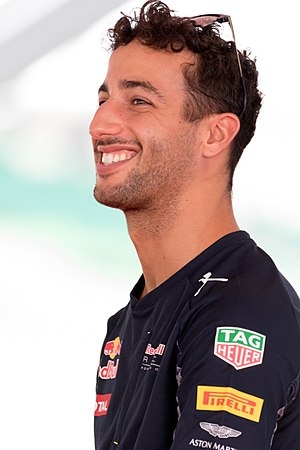
Daniel Ricciardo
Daniel Ricciardo ved Malaysias Grand Prix 2016
Daniel Ricciardo er en australsk racerkører, der kører i Formel 1 hos Renault. Han skifter i år 2020 til Mclaren-teamet på en forhåndsaftale. Han havde sin formel 1-debut i 2011 for HRT i det Britiske Grand Prix, på Silverstone-banen. I 2012 skiftede han til Toro Rosso holdet, hvor han kørte 2 sæsoner. I slutningen af 2013-sæsonen blev det offentliggjort at han i 2014 skulle overtage Mark Webbers sæde hos Red Bull. Den 8. juni 2014 vandt Ricciardo sit første Formel 1-grand prix, da han sejrede i Canada foran tyskeren Nico Rosberg.